Indonesian cuisine

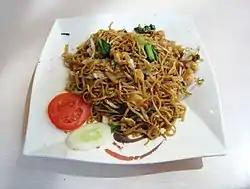
Mie goreng (fried noodle), a wheat-based Chinese dish completely assimilated into Indonesian mainstream cuisine.

Rice is a staple for all classes in contemporary Indonesia and occupies a central place in Indonesian culture: it shapes the landscape; is sold at markets; and is served in most meals both as a savoury and a sweet food. The importance of rice in Indonesian culture is demonstrated through the reverence of Dewi Sri, the rice goddess of ancient Java and Bali. Traditionally the agricultural cycles linked to rice cultivations were celebrated through rituals, such as "Seren Taun" rice harvest festival.